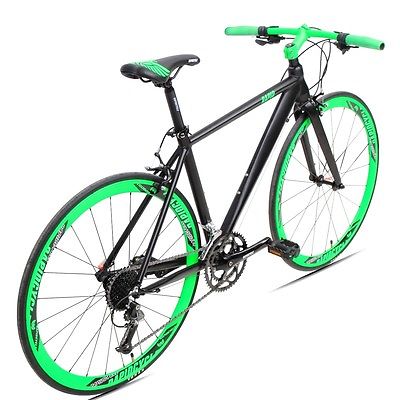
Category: bicycle